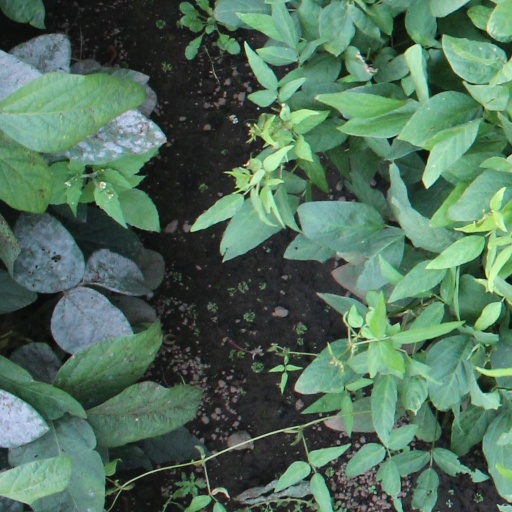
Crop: soybean